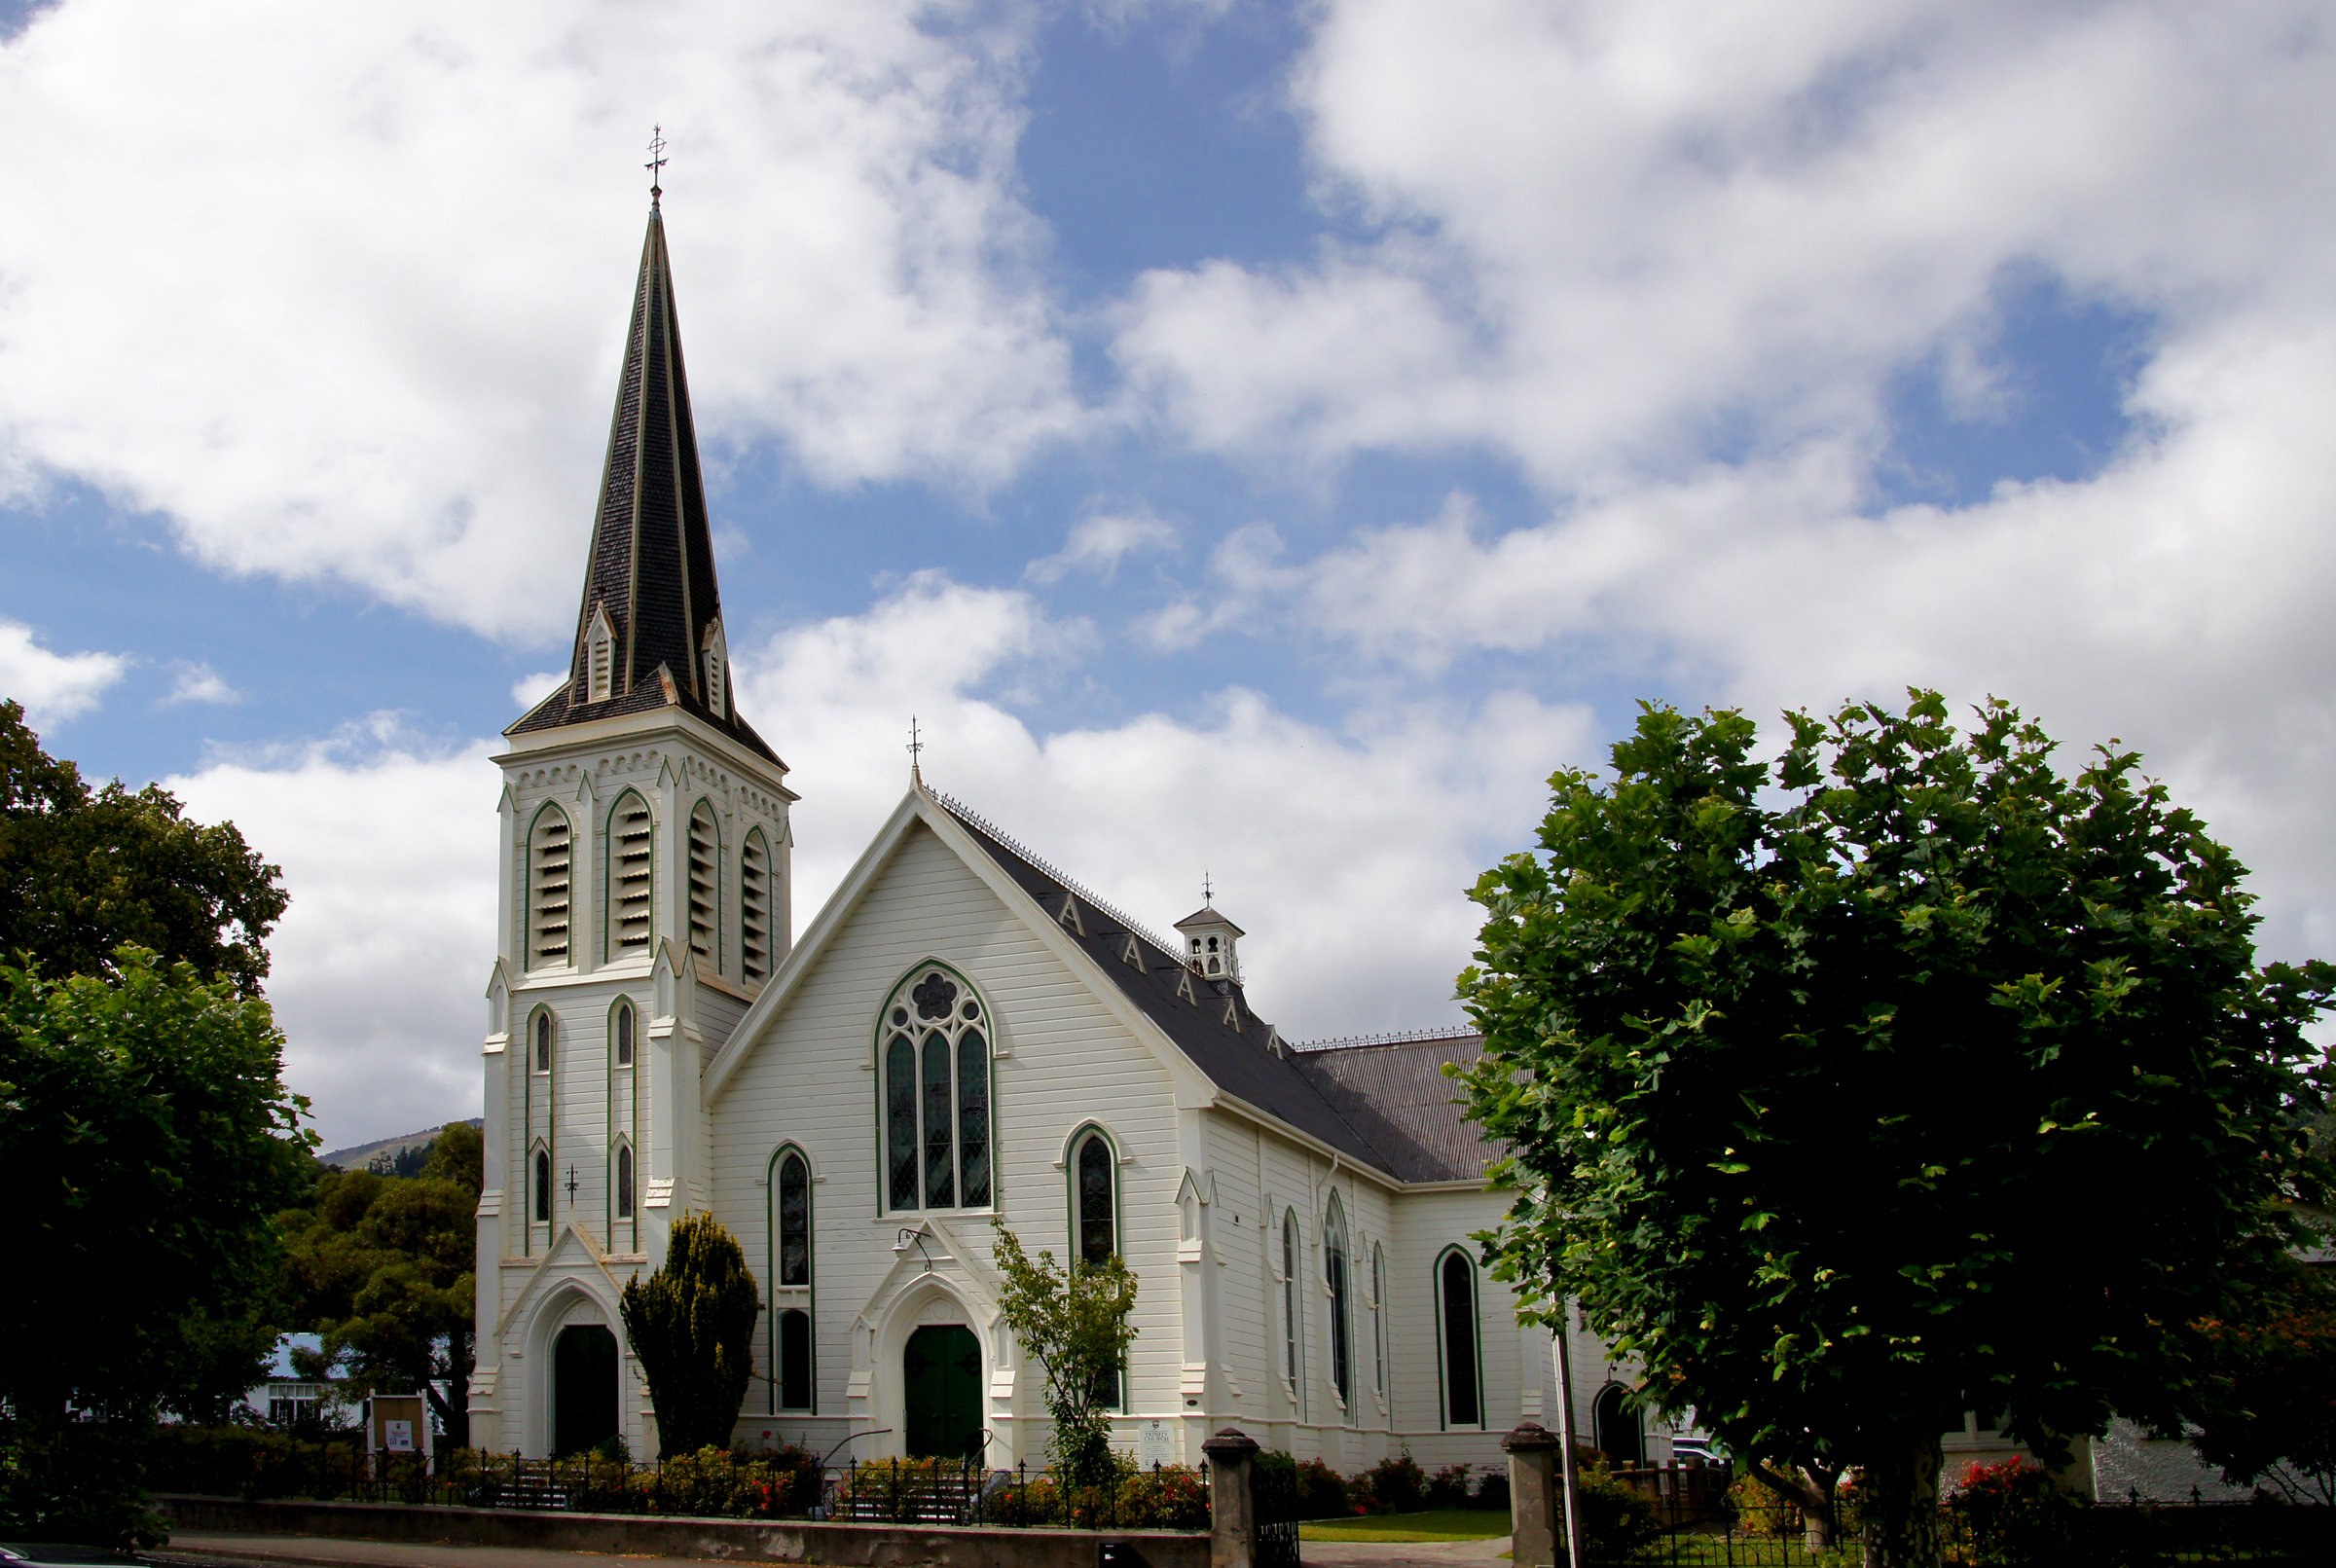
architecture, building, church, cathedral, chapel, place of worship, spire, steeple, holyplaces, placesofworship, religon, sonydslra580, tamron18270mmpzd, churcharchitecture